Vallée du Rhône (France)

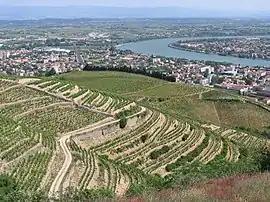
View of the Rhone Valley from the top of the Tain-l'Hermitage vineyard.

The Vallée du Rhône of Rhône Valley is a region located on either side of the Rhône, downstream from Lyon, in the south-east of France. The city of Valence in Drôme is considered the heart of the valley.